NPR

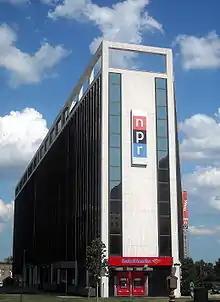
NPR's former headquarters at 635 Massachusetts Avenue NW in Washington, D.C. (demolished in 2013)

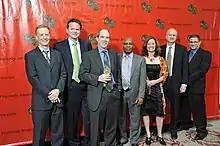
Kinsey Wilson and the npr.org crew at the 69th Annual Peabody Awards

In October 2010, NPR accepted a $1.8 million grant from the Open Society Institute. The grant is meant to begin a project called Impact of Government that was intended to add at least 100 journalists at NPR member radio stations in all 50 states by 2013. The OSI has made previous donations but does not take on-air credit for its gifts.